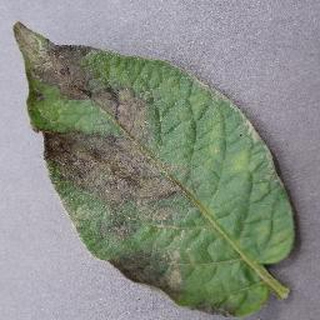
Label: potato_late_blight